Driss Sekkat

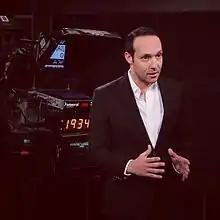

Driss Sekkat is an international award-winning executive producer and expert in television programming.